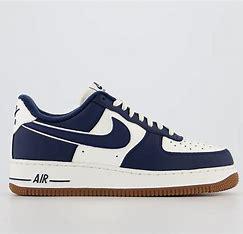
Brand: Nike
Model: Force 1 LV8